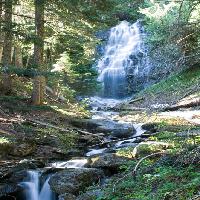
Weather: sun or clear